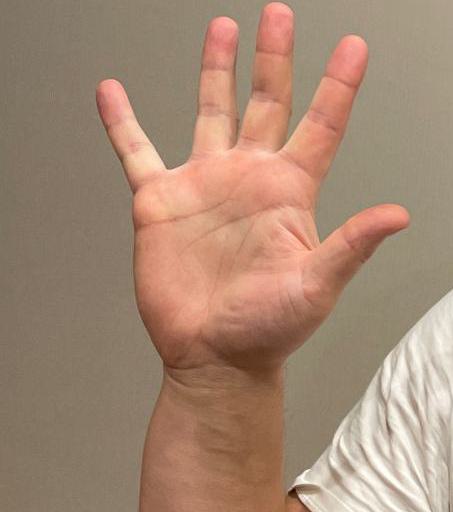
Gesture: palm